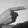
ASL letter: G